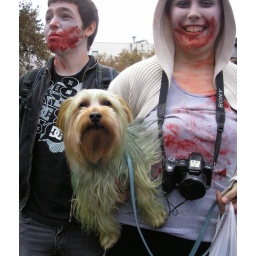
This dog was confused by my pig snout.